Theta Borealis Sector

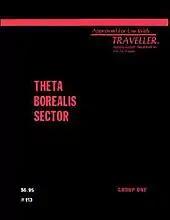

Theta Borealis Sector is a 1981 role-playing game supplement published by Group One for "Traveller".